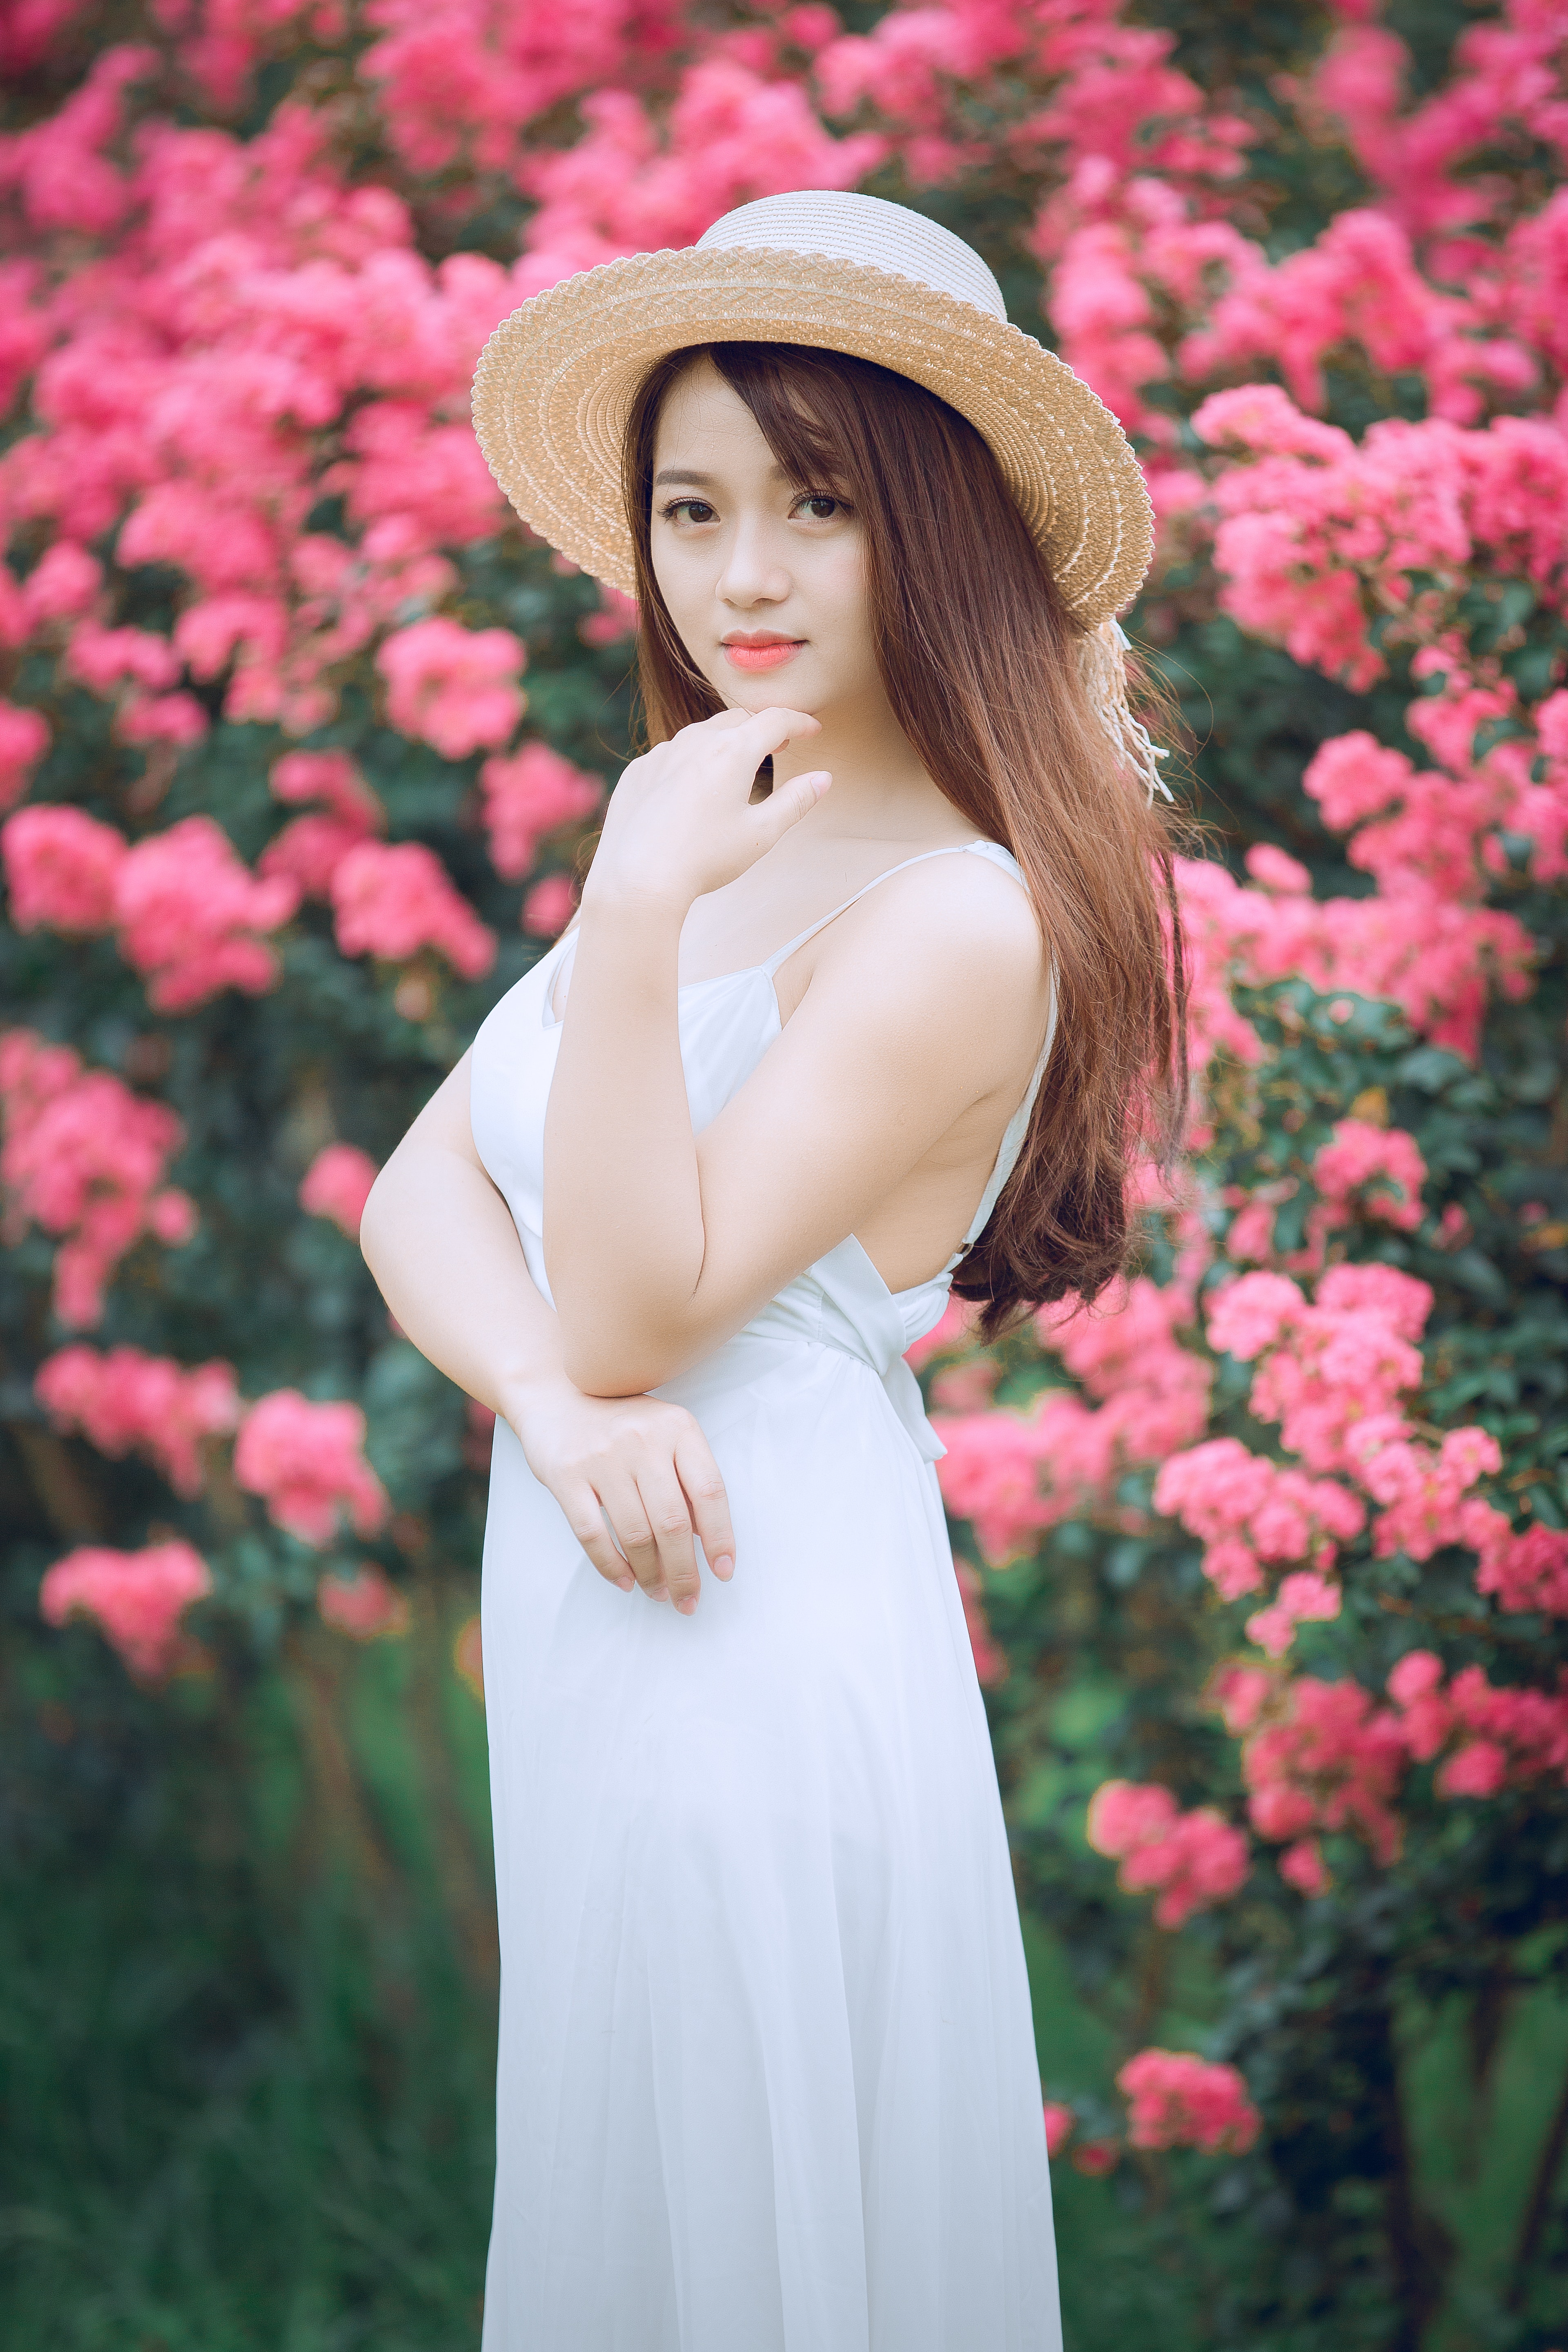
white, hair, pink, clothing, skin, dress, beauty, red, shoulder, lip, spring, hairstyle, gown, model, flower, botany, fashion, photo shoot, long hair, photography, summer, headgear, joint, plant, figurine, brown hair, smile, hat, peach, fashion accessory, petal, formal wear, blossom, portrait photography, style